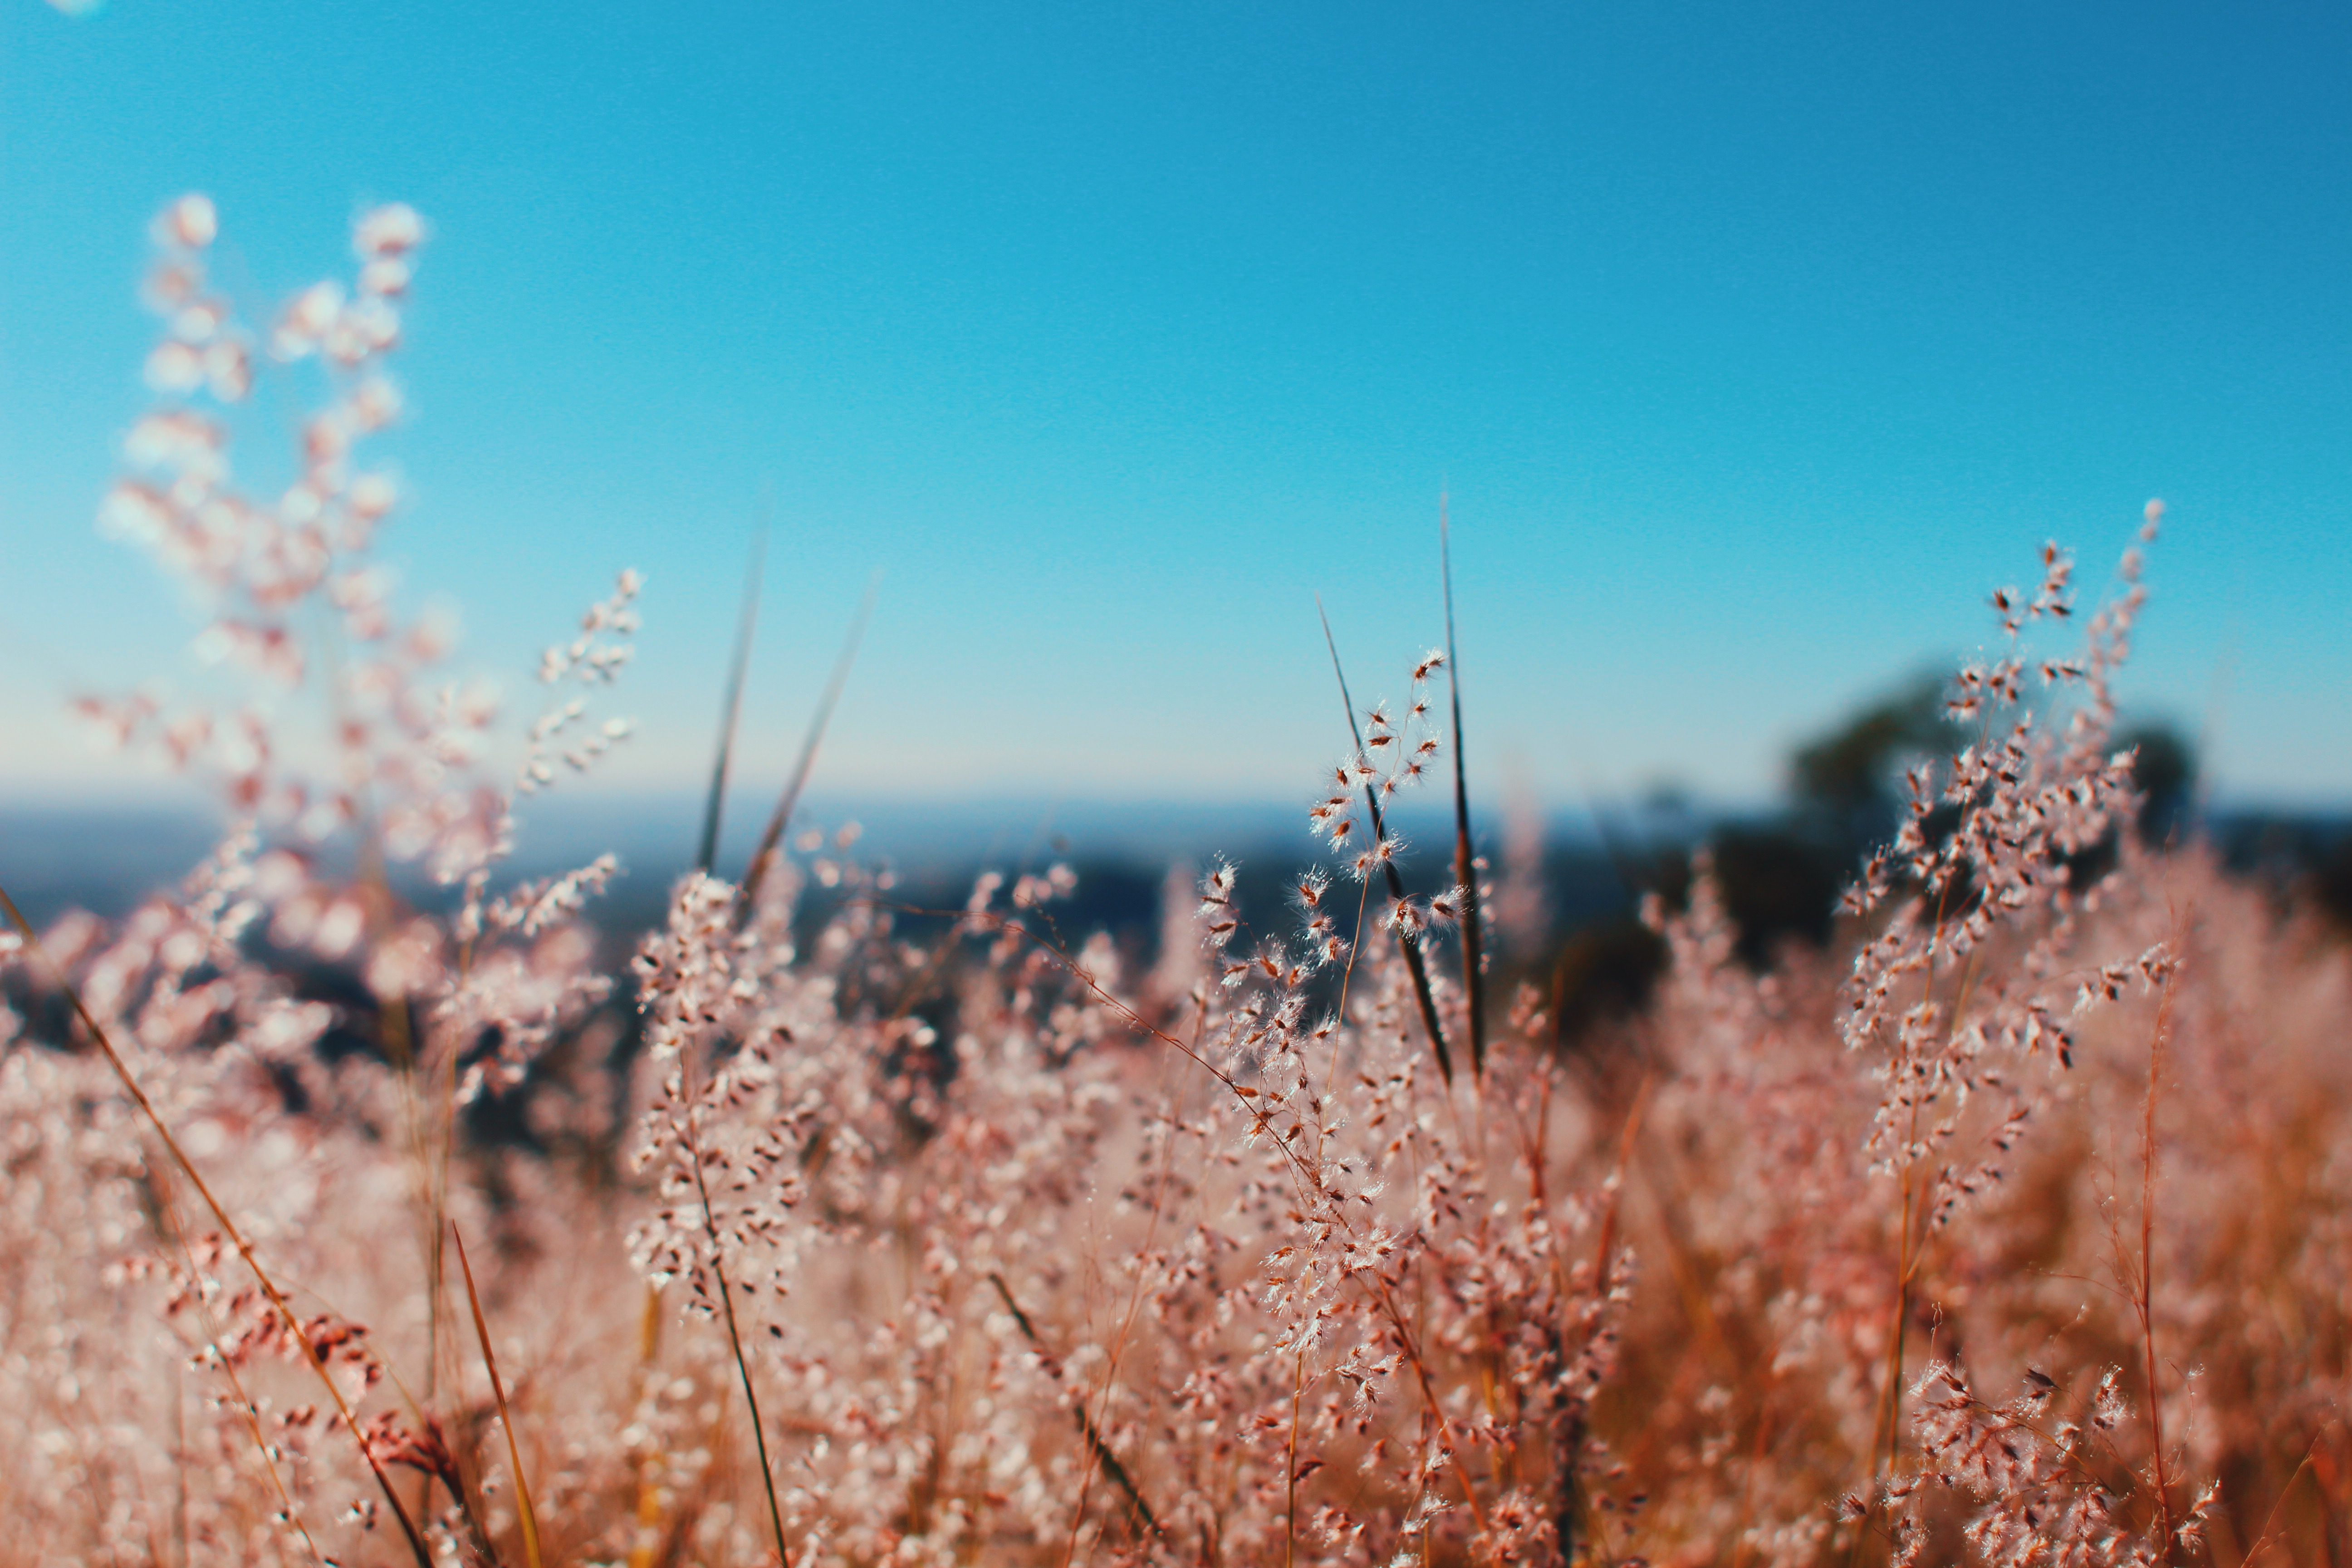
tree, nature, grass, branch, blossom, winter, plant, sky, field, photography, prairie, sunlight, morning, flower, frost, autumn, flora, season, macro photography, grass family